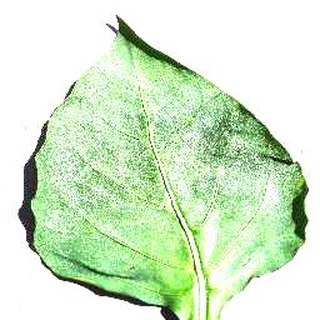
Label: healthy_bell_pepper